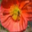
Label: poppy